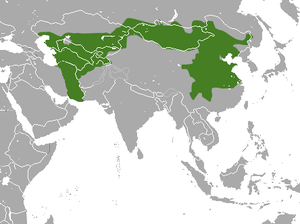
Cette liste commentée recense la mammalofaune en Europe. Elle répertorie les espèces de mammifères européens actuels et celles qui ont été récemment classifiées comme éteintes. Comme ici n'est référencé que l'Europe dans ses limites géographiques les plus communément admises, cette liste ne comptabilise pas les animaux présents dans les îles Canaries, Madère, le Groenland, la Sibérie, la partie asiatique de la Transcaucasie, l'Anatolie et Chypre.